Ueda Station (Fukushima)

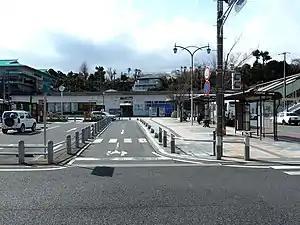
Ueda Station in March 2011

is a railway station on the Joban Line in the city of Iwaki, Fukushima Prefecture, Japan, operated by East Japan Railway Company (JR East).